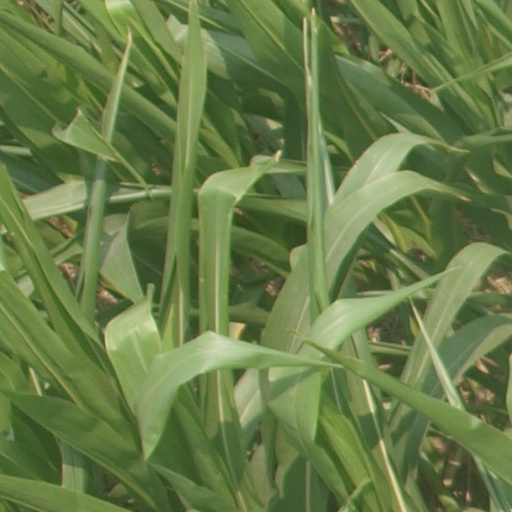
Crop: maize; corn